KYW (AM)

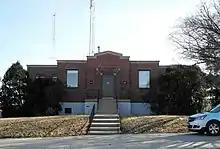
KYW's former transmitter building in Bloomingdale Township

The Westinghouse station was first licensed on November 15, 1921, as Chicago's first broadcasting outlet, with the randomly assigned call letters of KYW. At first, it was jointly operated by Westinghouse and Commonwealth Edison, with Westinghouse later taking over as sole operator. Through the financial support of Samuel Insull, and the cooperation of Mary Garden, director general of the Chicago Opera Company, KYW's initial broadcasts consisted of the opera company's entire six-day-a-week winter season schedule. Ten microphones were installed across the Chicago Civic Auditorium stage, with equipment for switching between them as needed. After the close of the opera season, KYW installed a studio in the Commonwealth Edison building, and began producing additional programming. By fall of 1922 the station was operating for twelve hours a day.